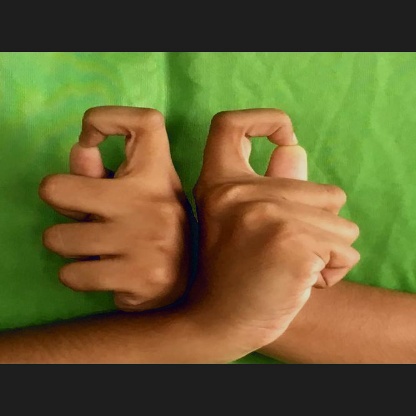
Mudra: Berunda